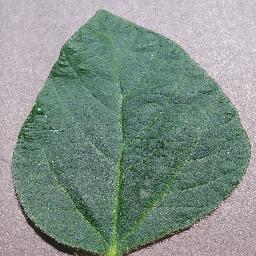
Label: Soybean___healthy